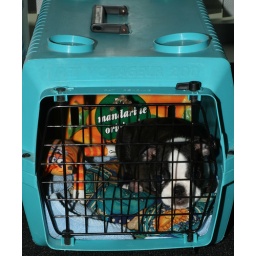
Complete with blanket, toy, bean bag and box of mandarin oranges in case she gets hungry.